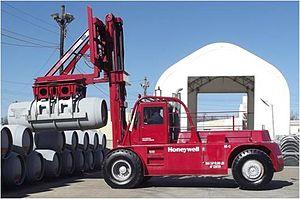
L'usine Honeywell de transformation de l'uranium est une raffinerie d'uranium située sur la rive nord de l'Ohio, à 3 km au nord-ouest de Metropolis, dans l'État de l'Illinois.